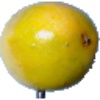
Label: maracuja